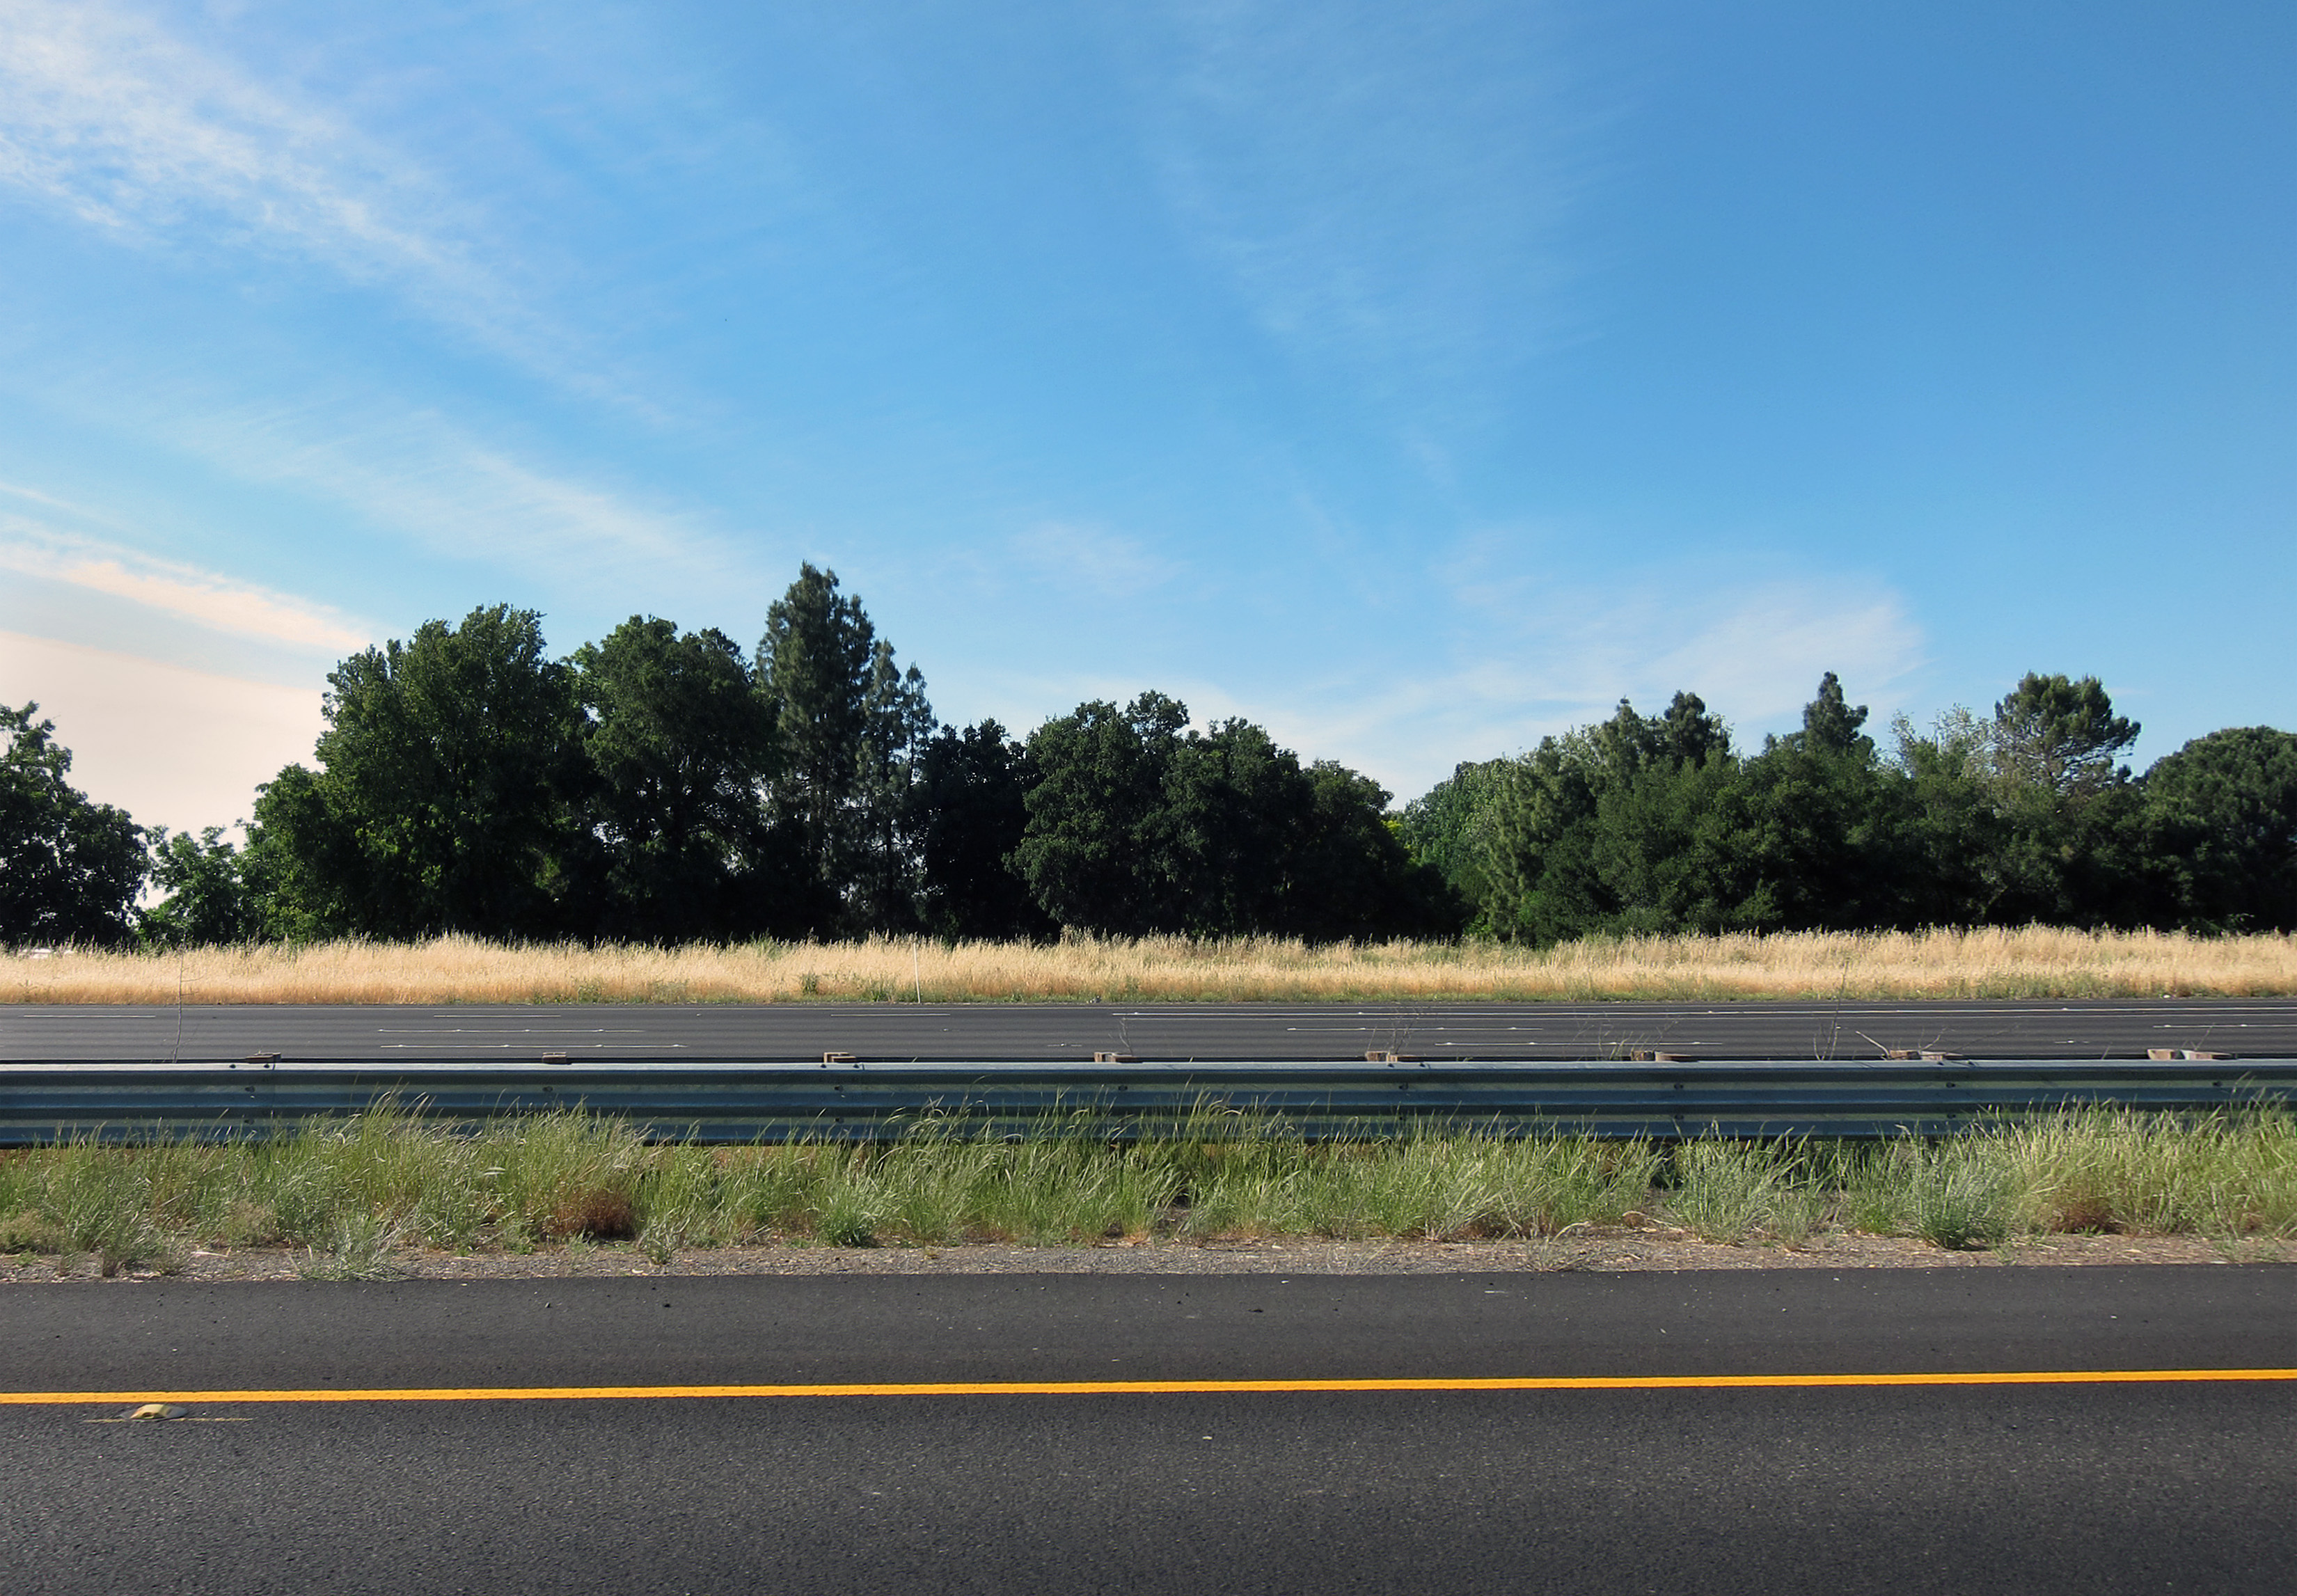
grass, horizon, cloud, sky, road, field, highway, driving, asphalt, freeway, suburb, vehicle, plain, road trip, infrastructure, 365, rural area, residential area, atmosphere of earth, sport venue, controlled access highway